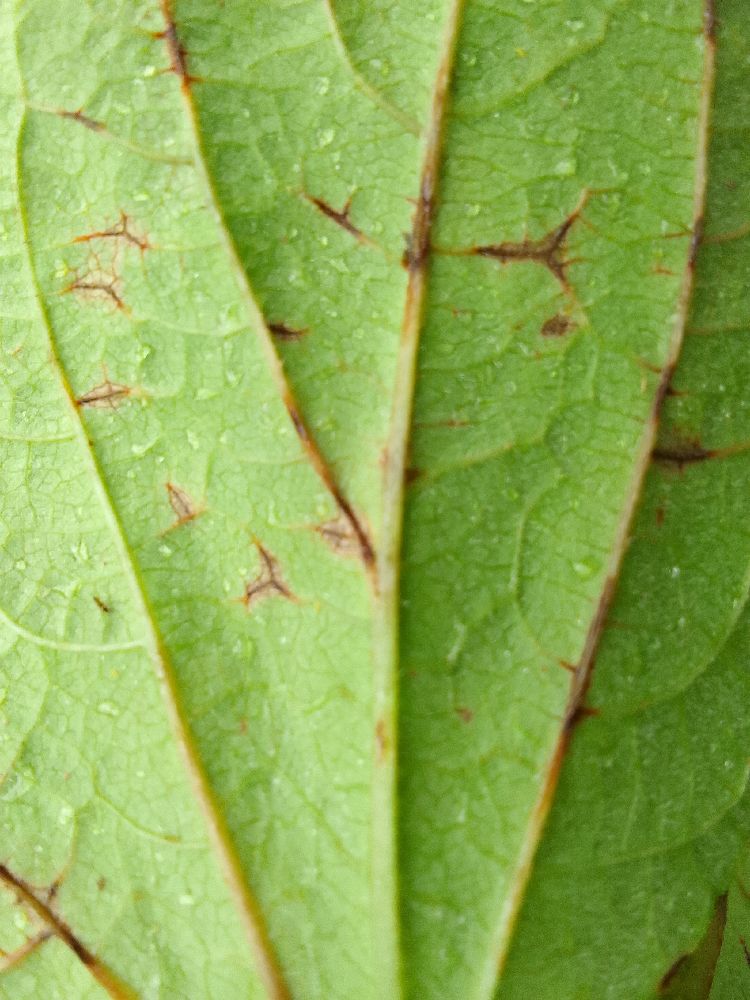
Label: anthracnose